Church of the Redeemer (Addison, New York)

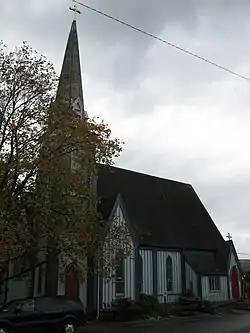
Church of the Redeemer, Addison NY, October 2009

The Church of the Redeemer is an historic Episcopal church and parsonage located at 1 Wombaugh Square in Addison, Steuben County, New York. The complex includes a Carpenter Gothic style board and batten church constructed in 1859. It is included in the Maple Street Historic District.